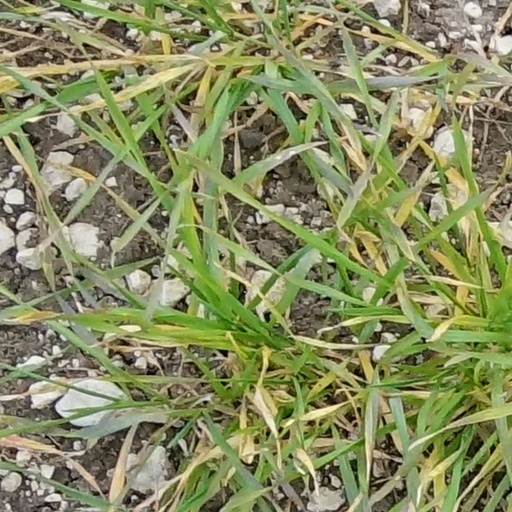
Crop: wheat